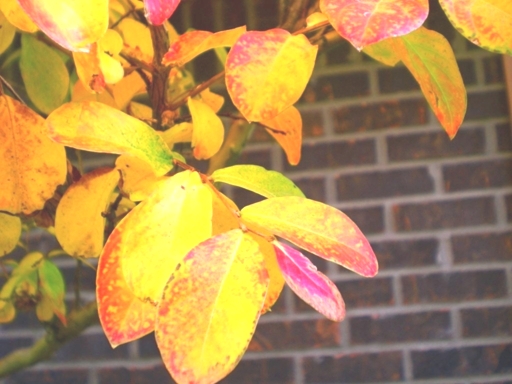
Material: foliage